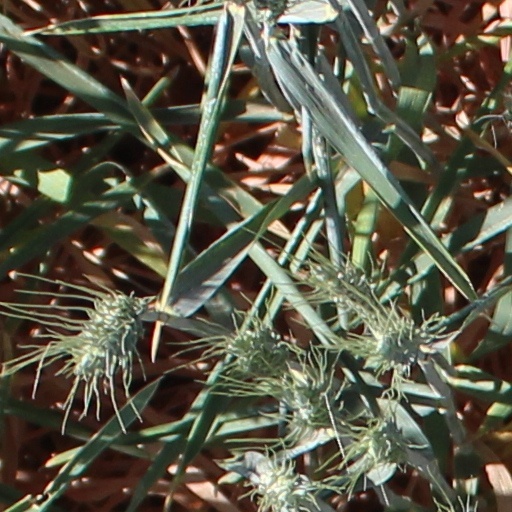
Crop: wheat